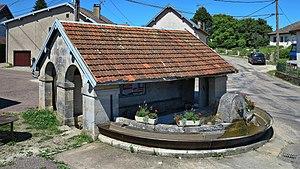
Le lavoir-abreuvoir
Perrouse est une commune française située dans le département de la Haute-Saône, en région Bourgogne-Franche-Comté.